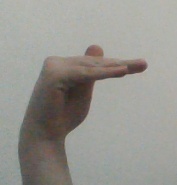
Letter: khaa